Sunny Hill Plantation

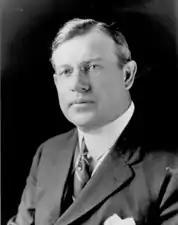
Walter E. Edge

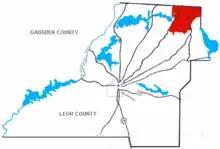
Location of Sunny Hill Plantation in 1967

In 1937, Sunny Hill was purchased by Walter E. Edge who had sold his portion of Norias Plantation the year before. The transaction required 19 pages of deeds and records. Edge spent more time at Sunny Hill after completing his 2nd term as Governor of New Jersey from 1944-1947.